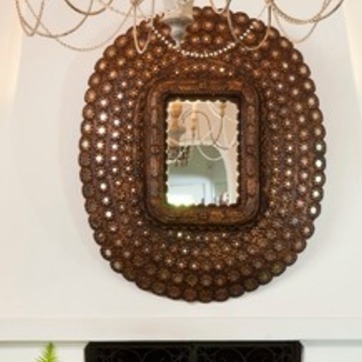
Material: mirror